Russian tea cake
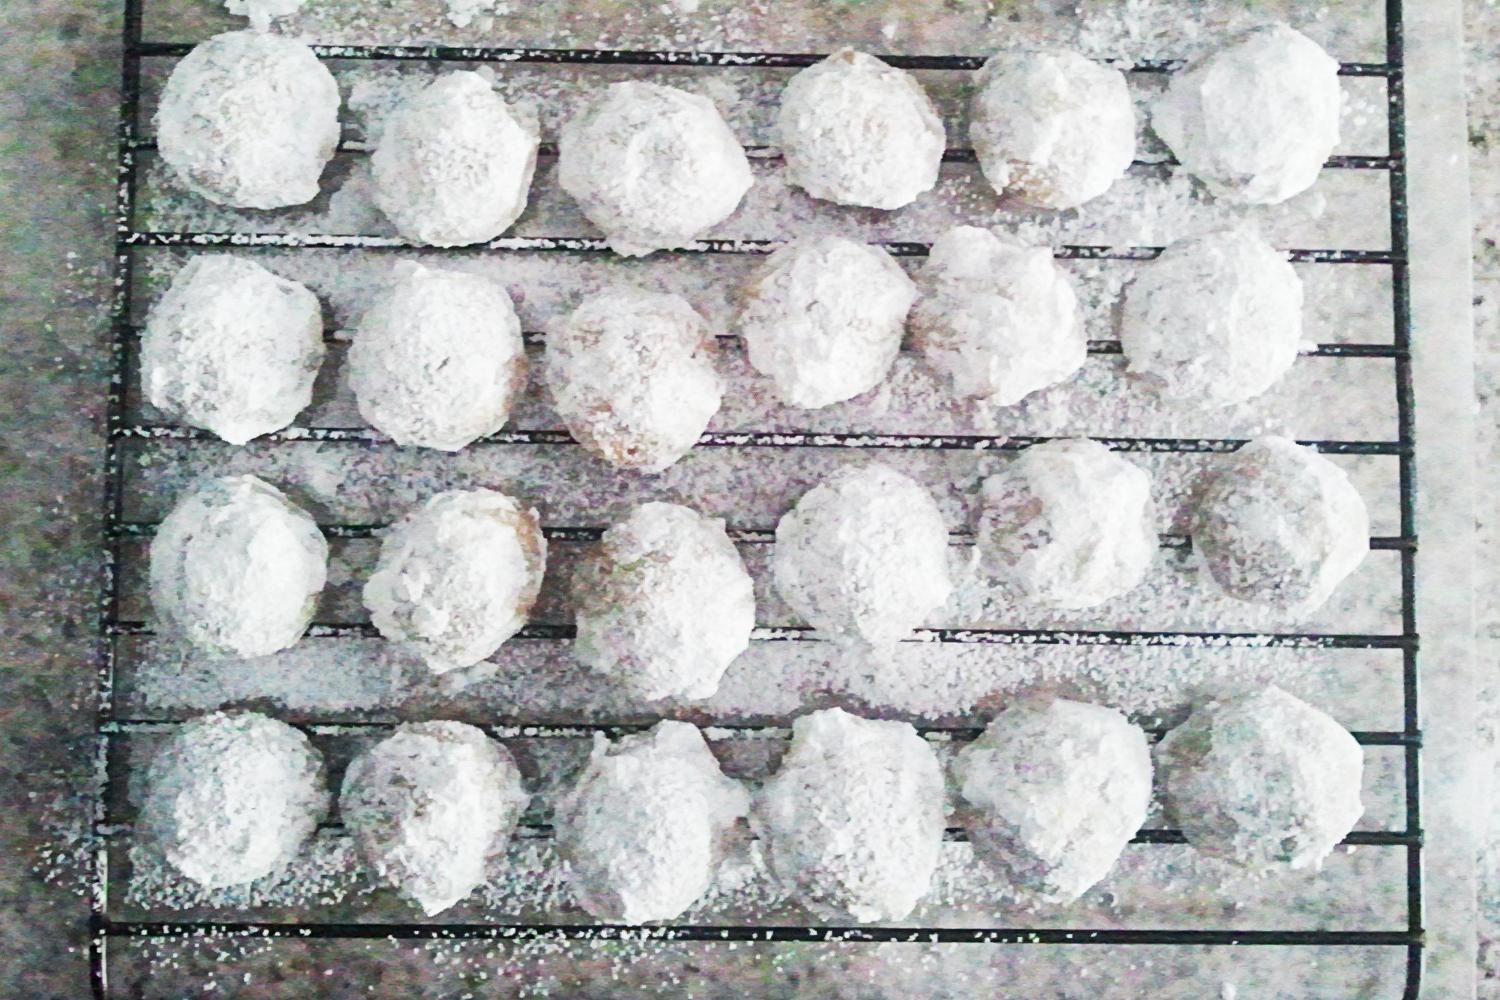
Also known as:
es - Spanish: Russian tea cake
jv - Javanese: Kuwé tèh Rusia
ru - Russian: Русское чайное печенье
uk - Ukrainian: Російське чайне печиво
Category: pastry (cake)
Cuisine: American, Russian
Associated cuisines: American, Russian
Area: United States, Russia
Countries: United States, Russia
Region: Northern America, Eastern Europe, , ,
The dish is a kind of pastry, often eaten around Christmas. It is have a relatively simple recipe, generally consisting entirely of flour, water, butter, and ground nuts, the nut variety depending upon the cookie type. After baking, they are rolled in powdered sugar while still hot, then coated again once the cookie has cooled.